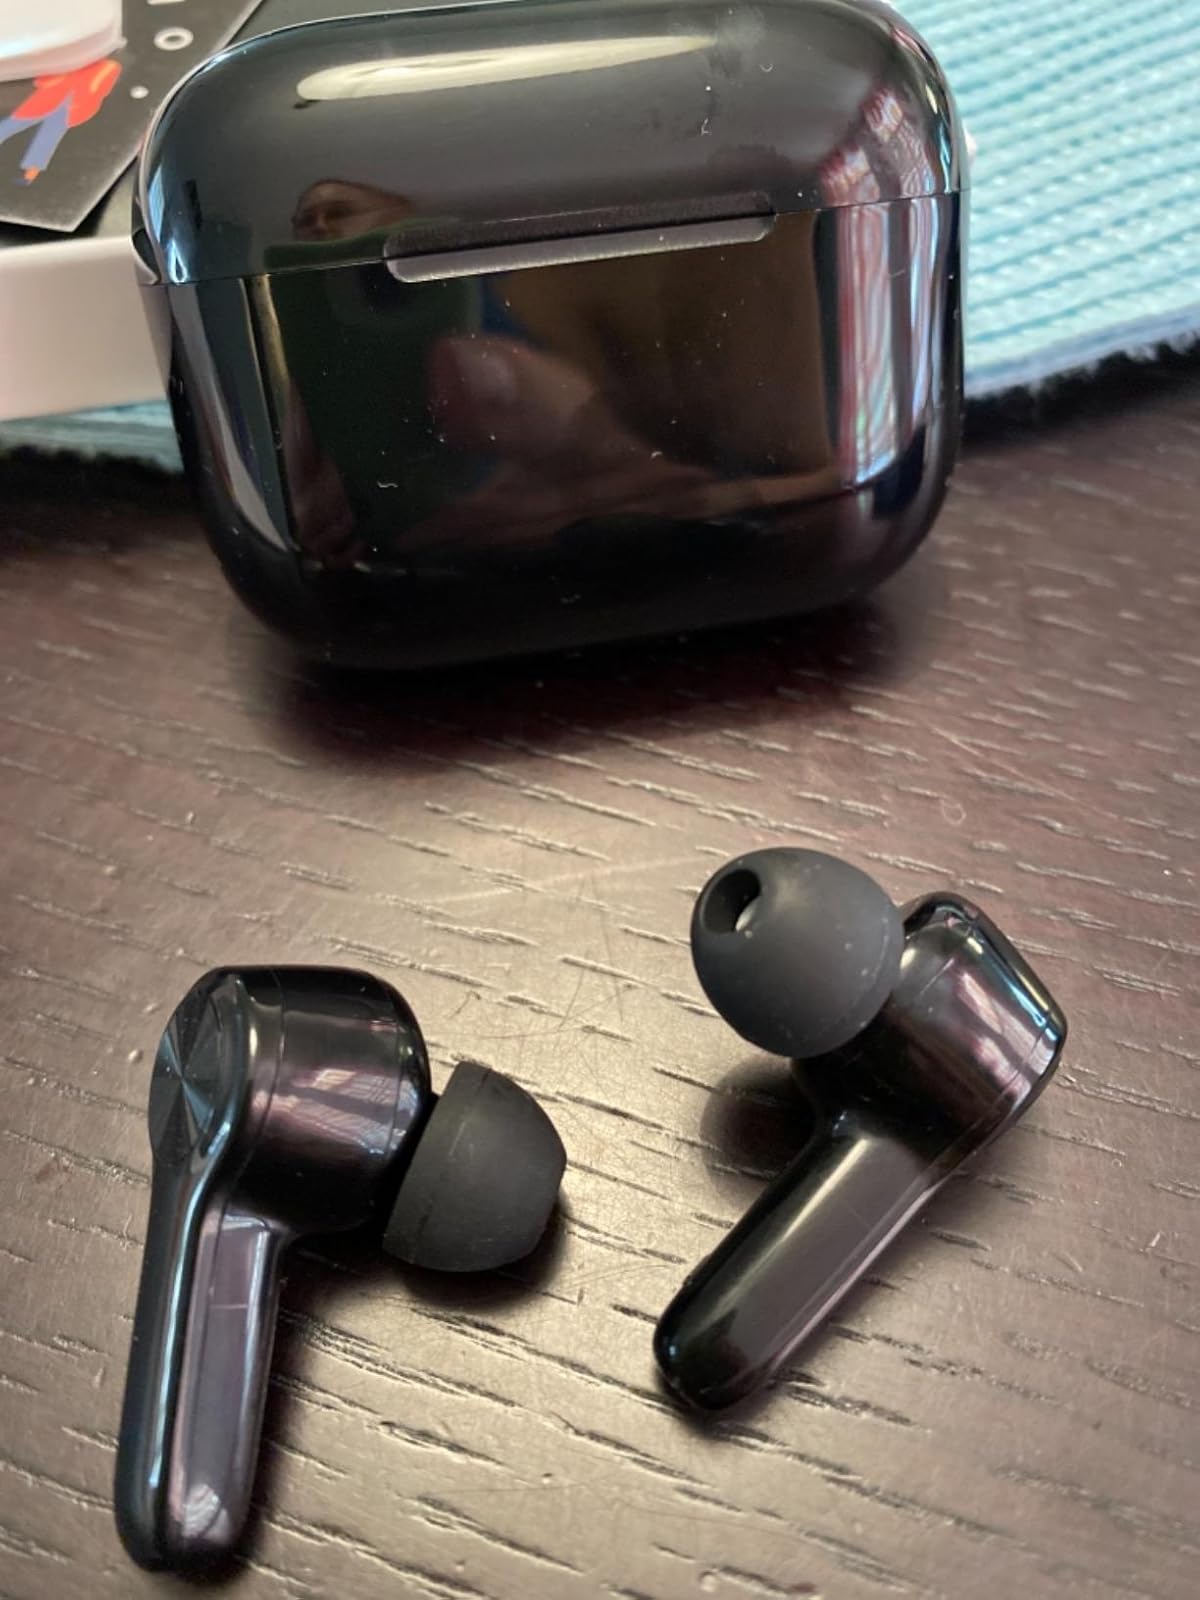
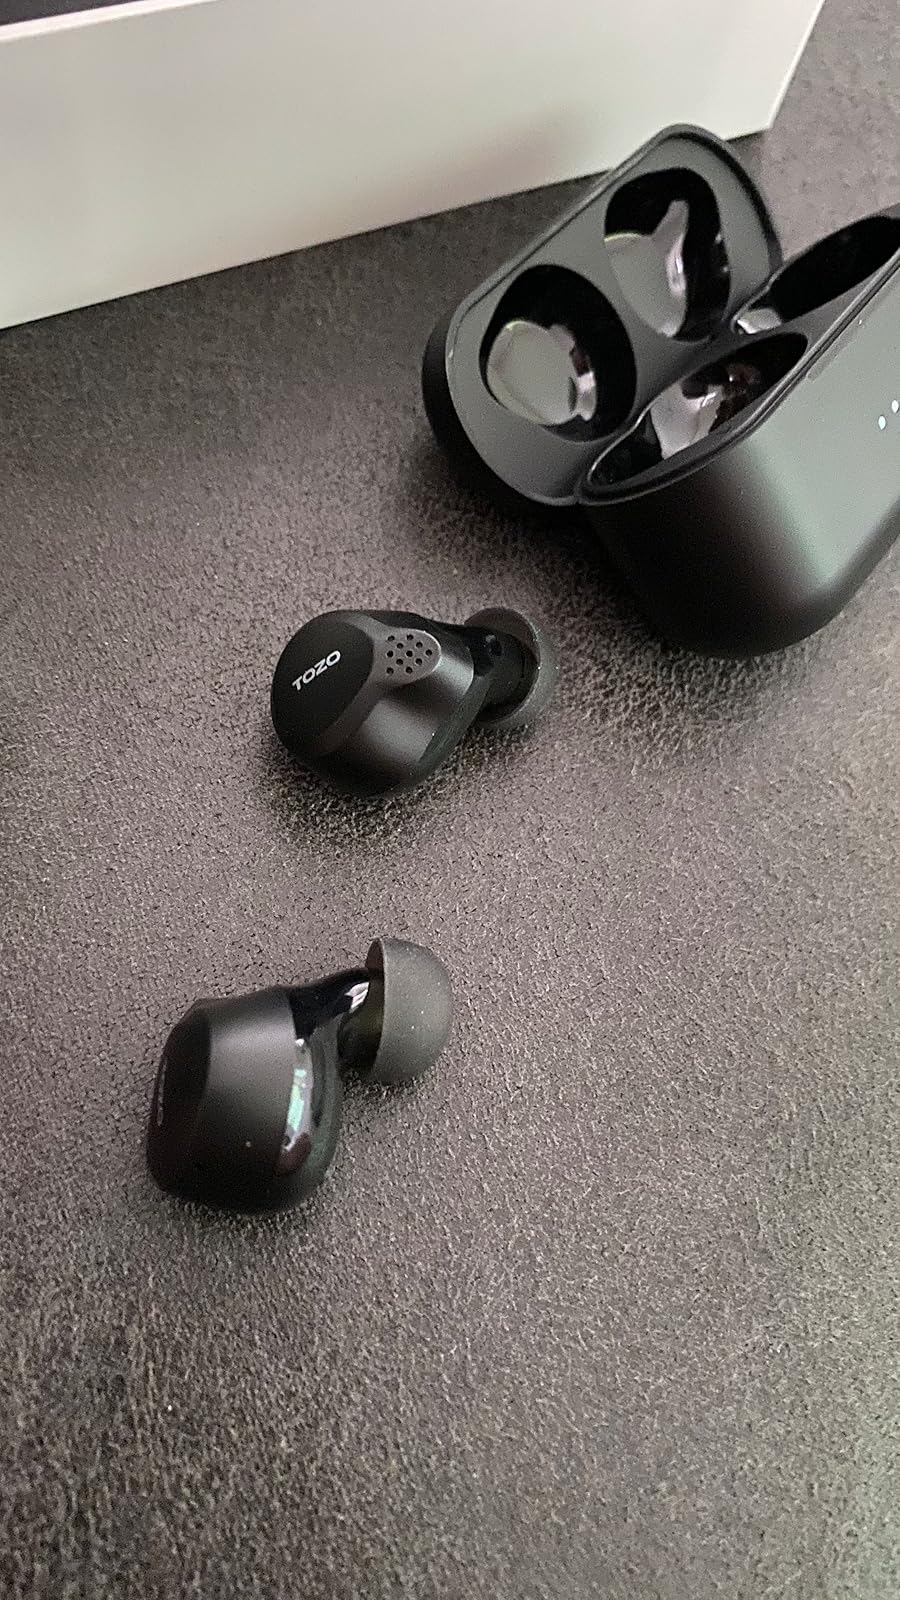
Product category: earbuds
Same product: no